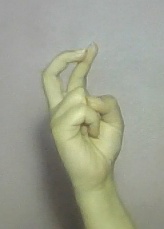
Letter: zay